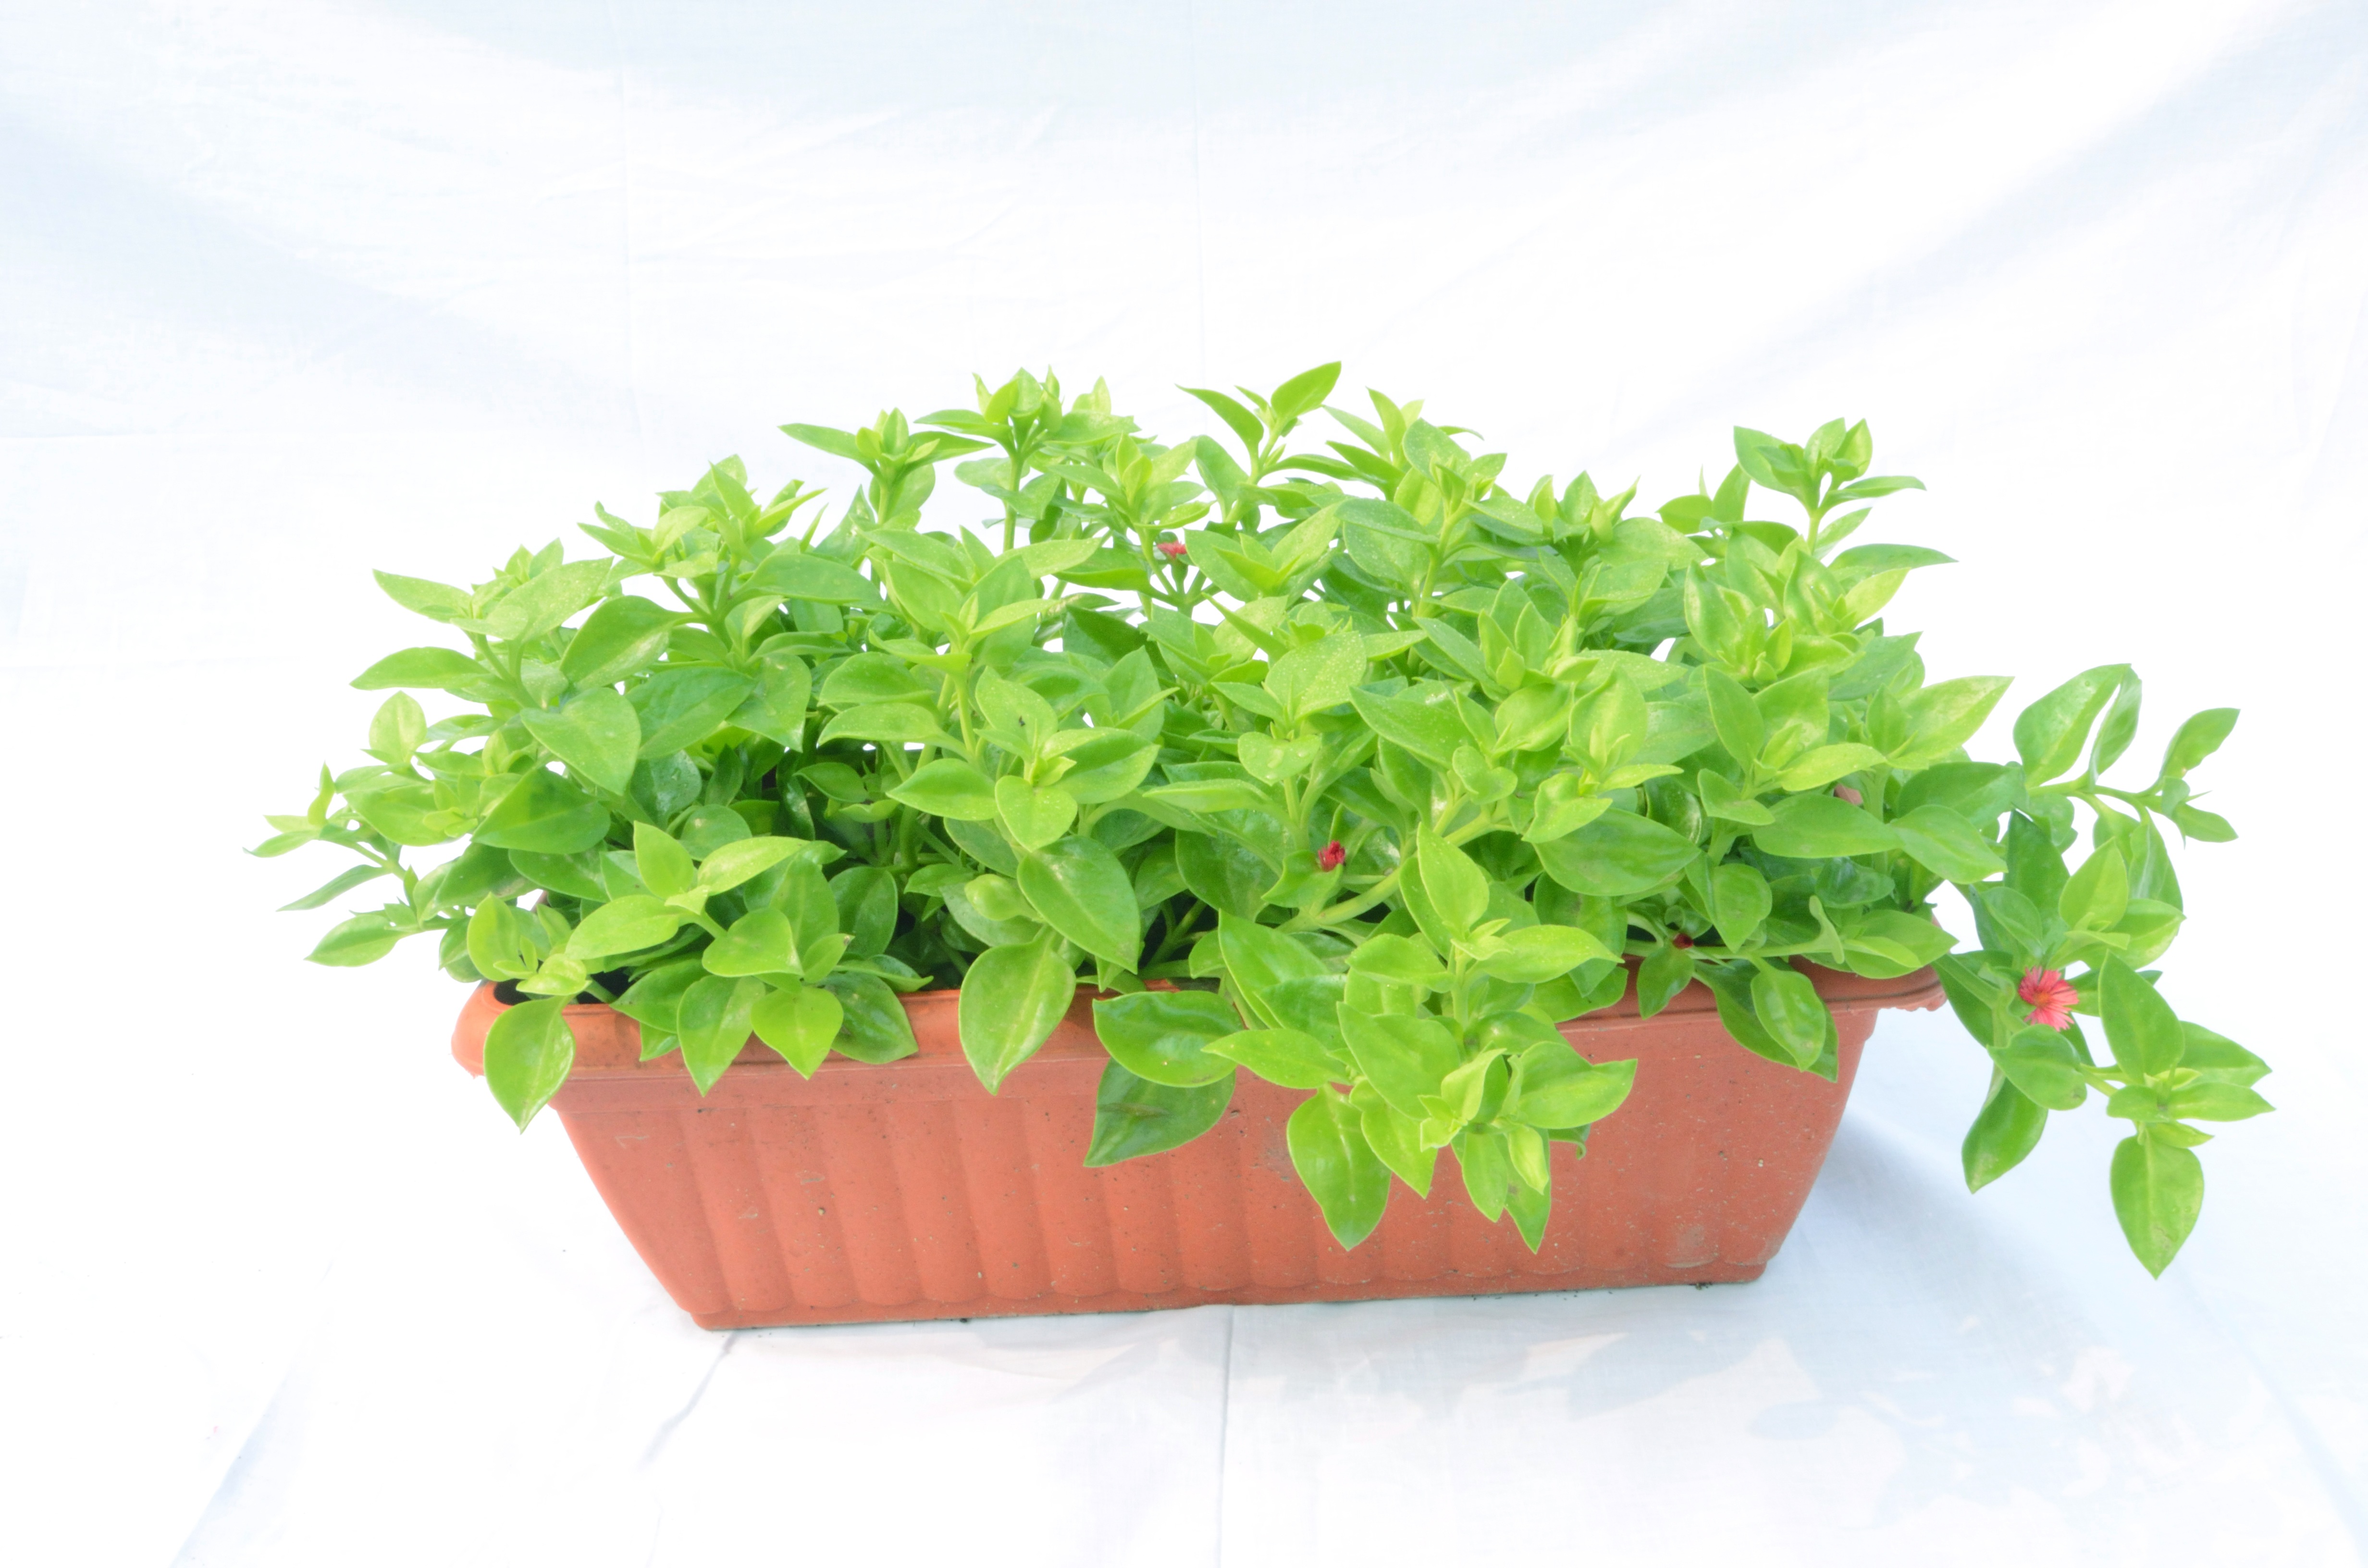
plant, flower, food, green, herb, produce, vegetable, basil, houseplant, shrub, flowerpot, marjoram, potted plants, flowering plant, yang xin dishes, land plant, apiales, fines herbes